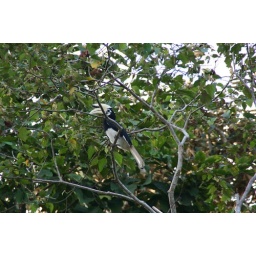
A horn bill bird in the tree